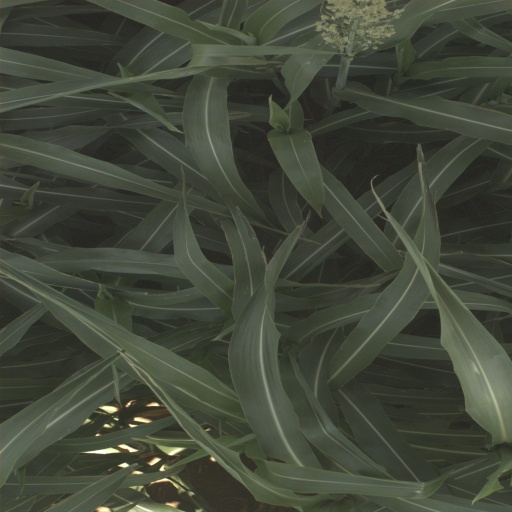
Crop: sorghum